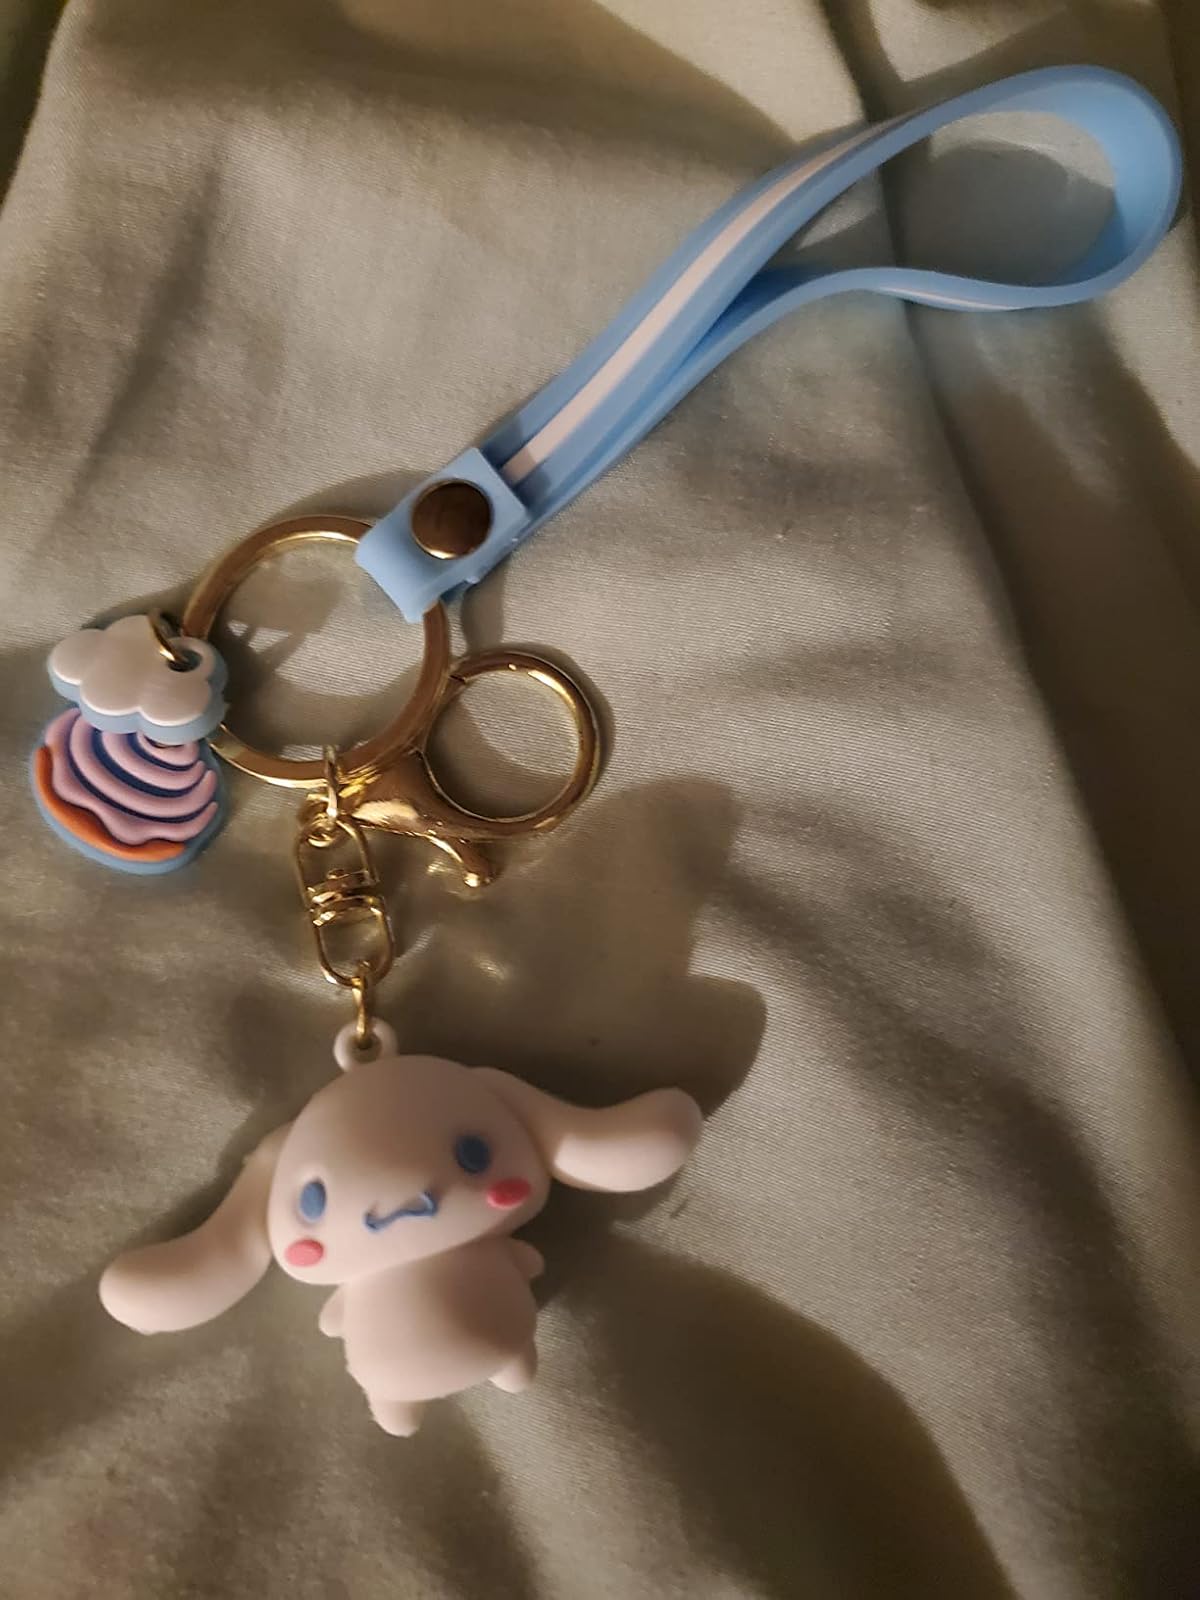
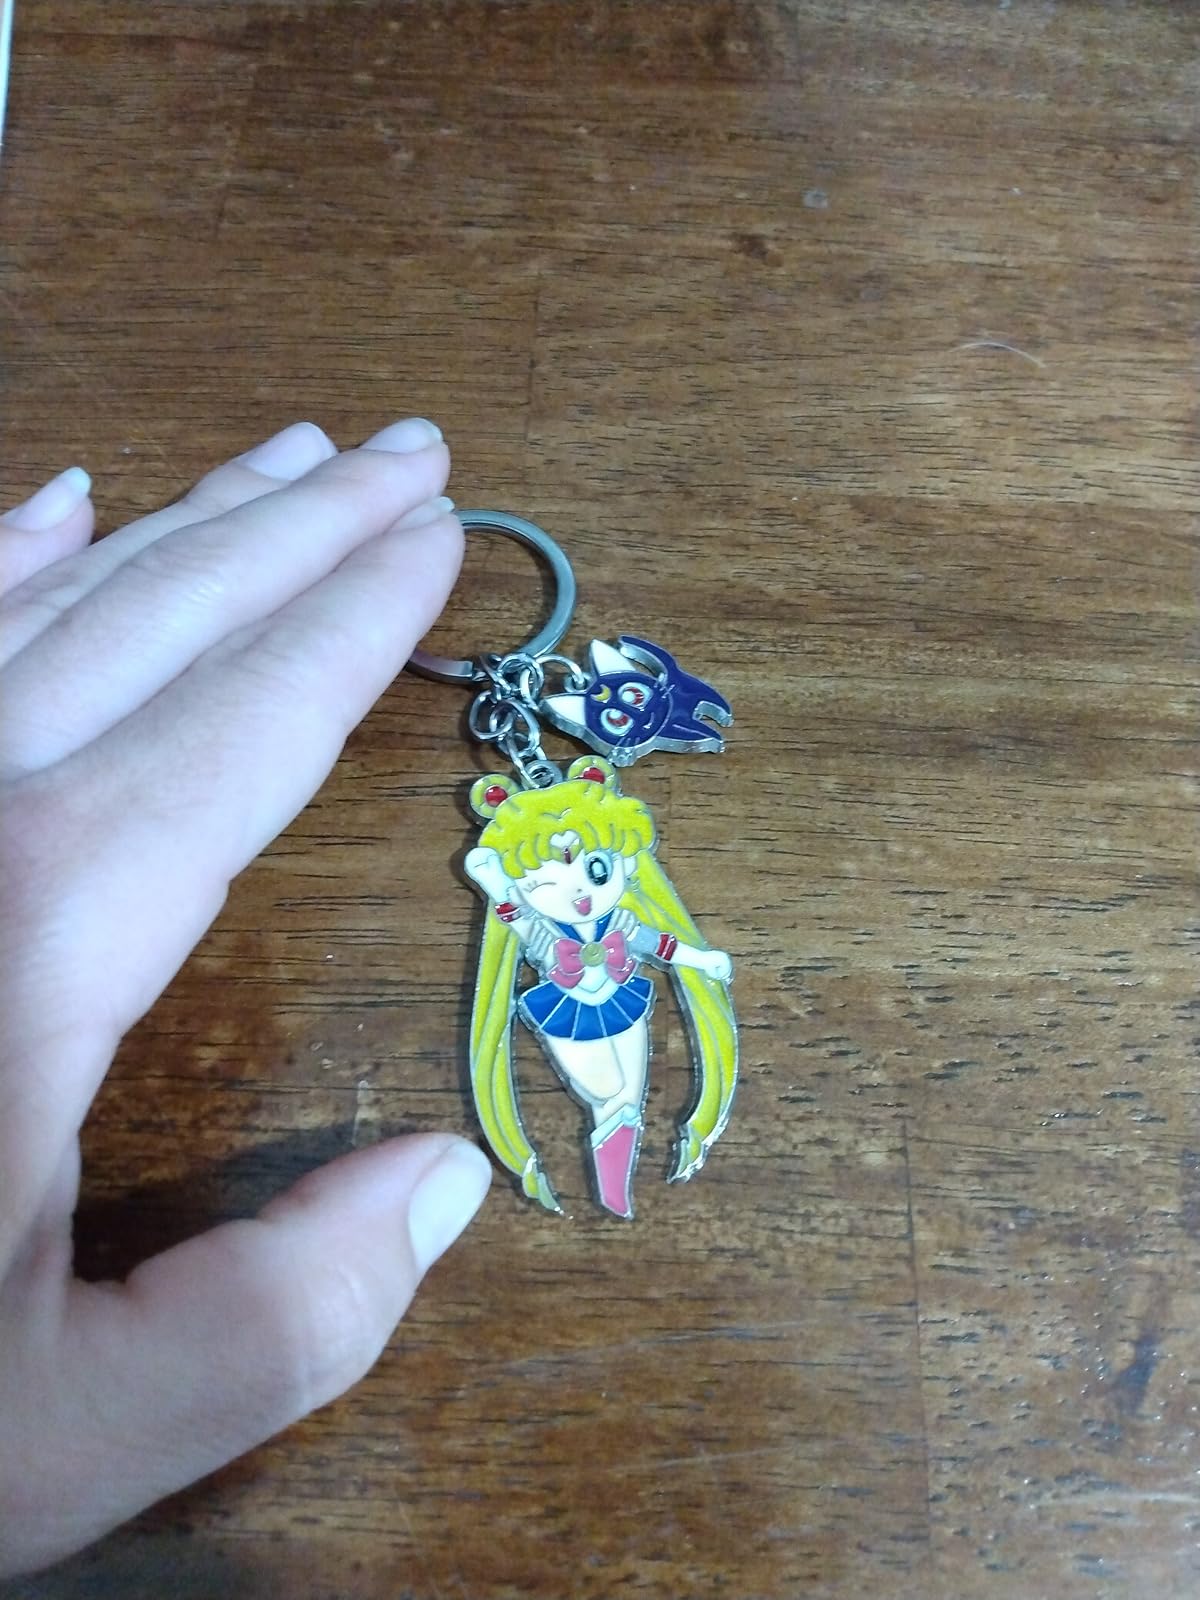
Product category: accessories_keychain
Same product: no